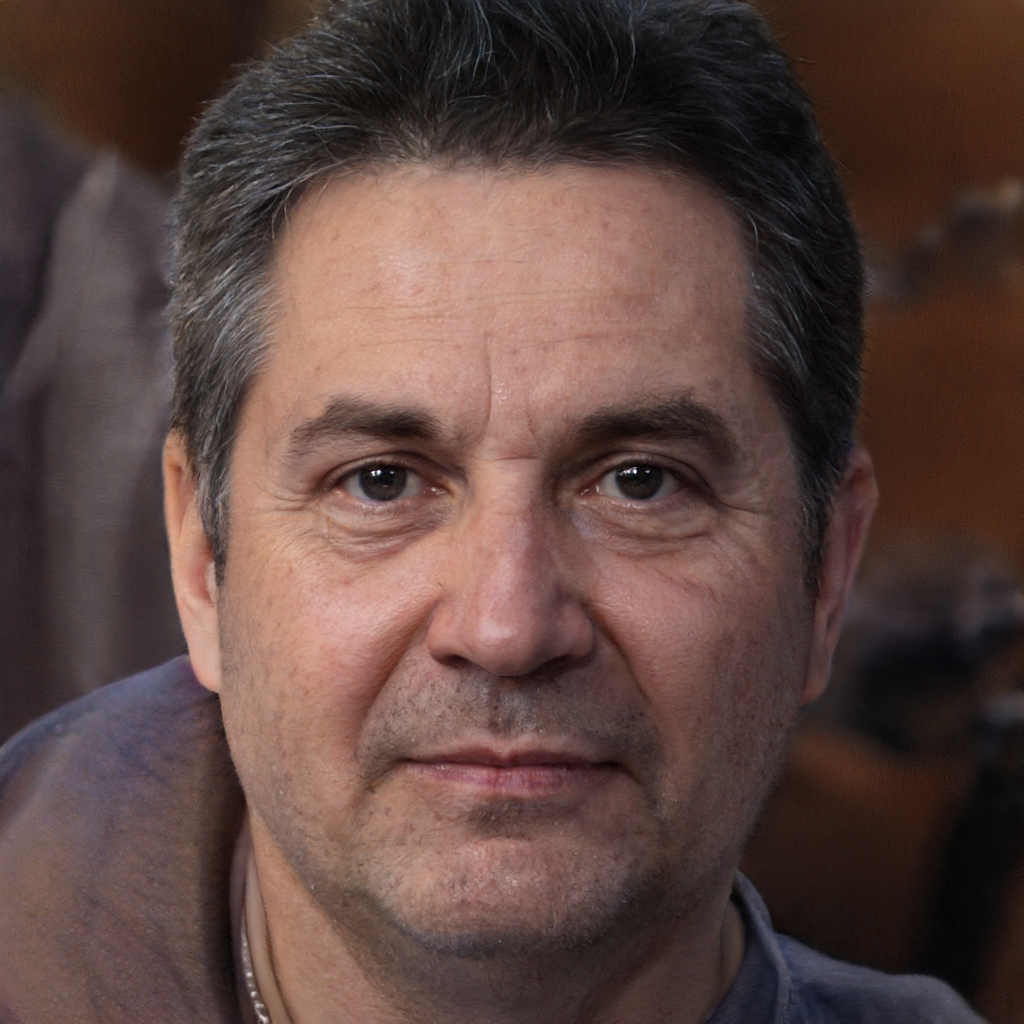
Portrait style: Real Portrait